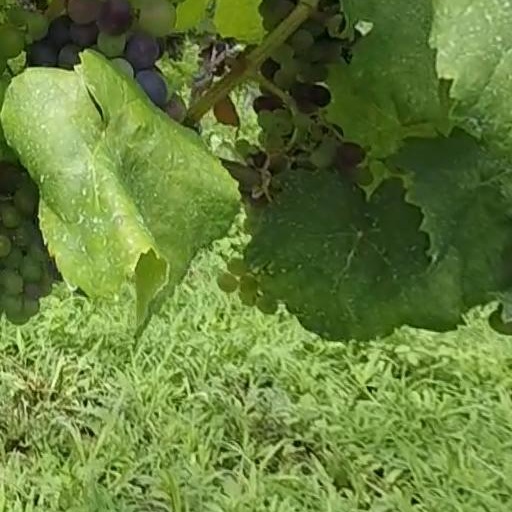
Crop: grape